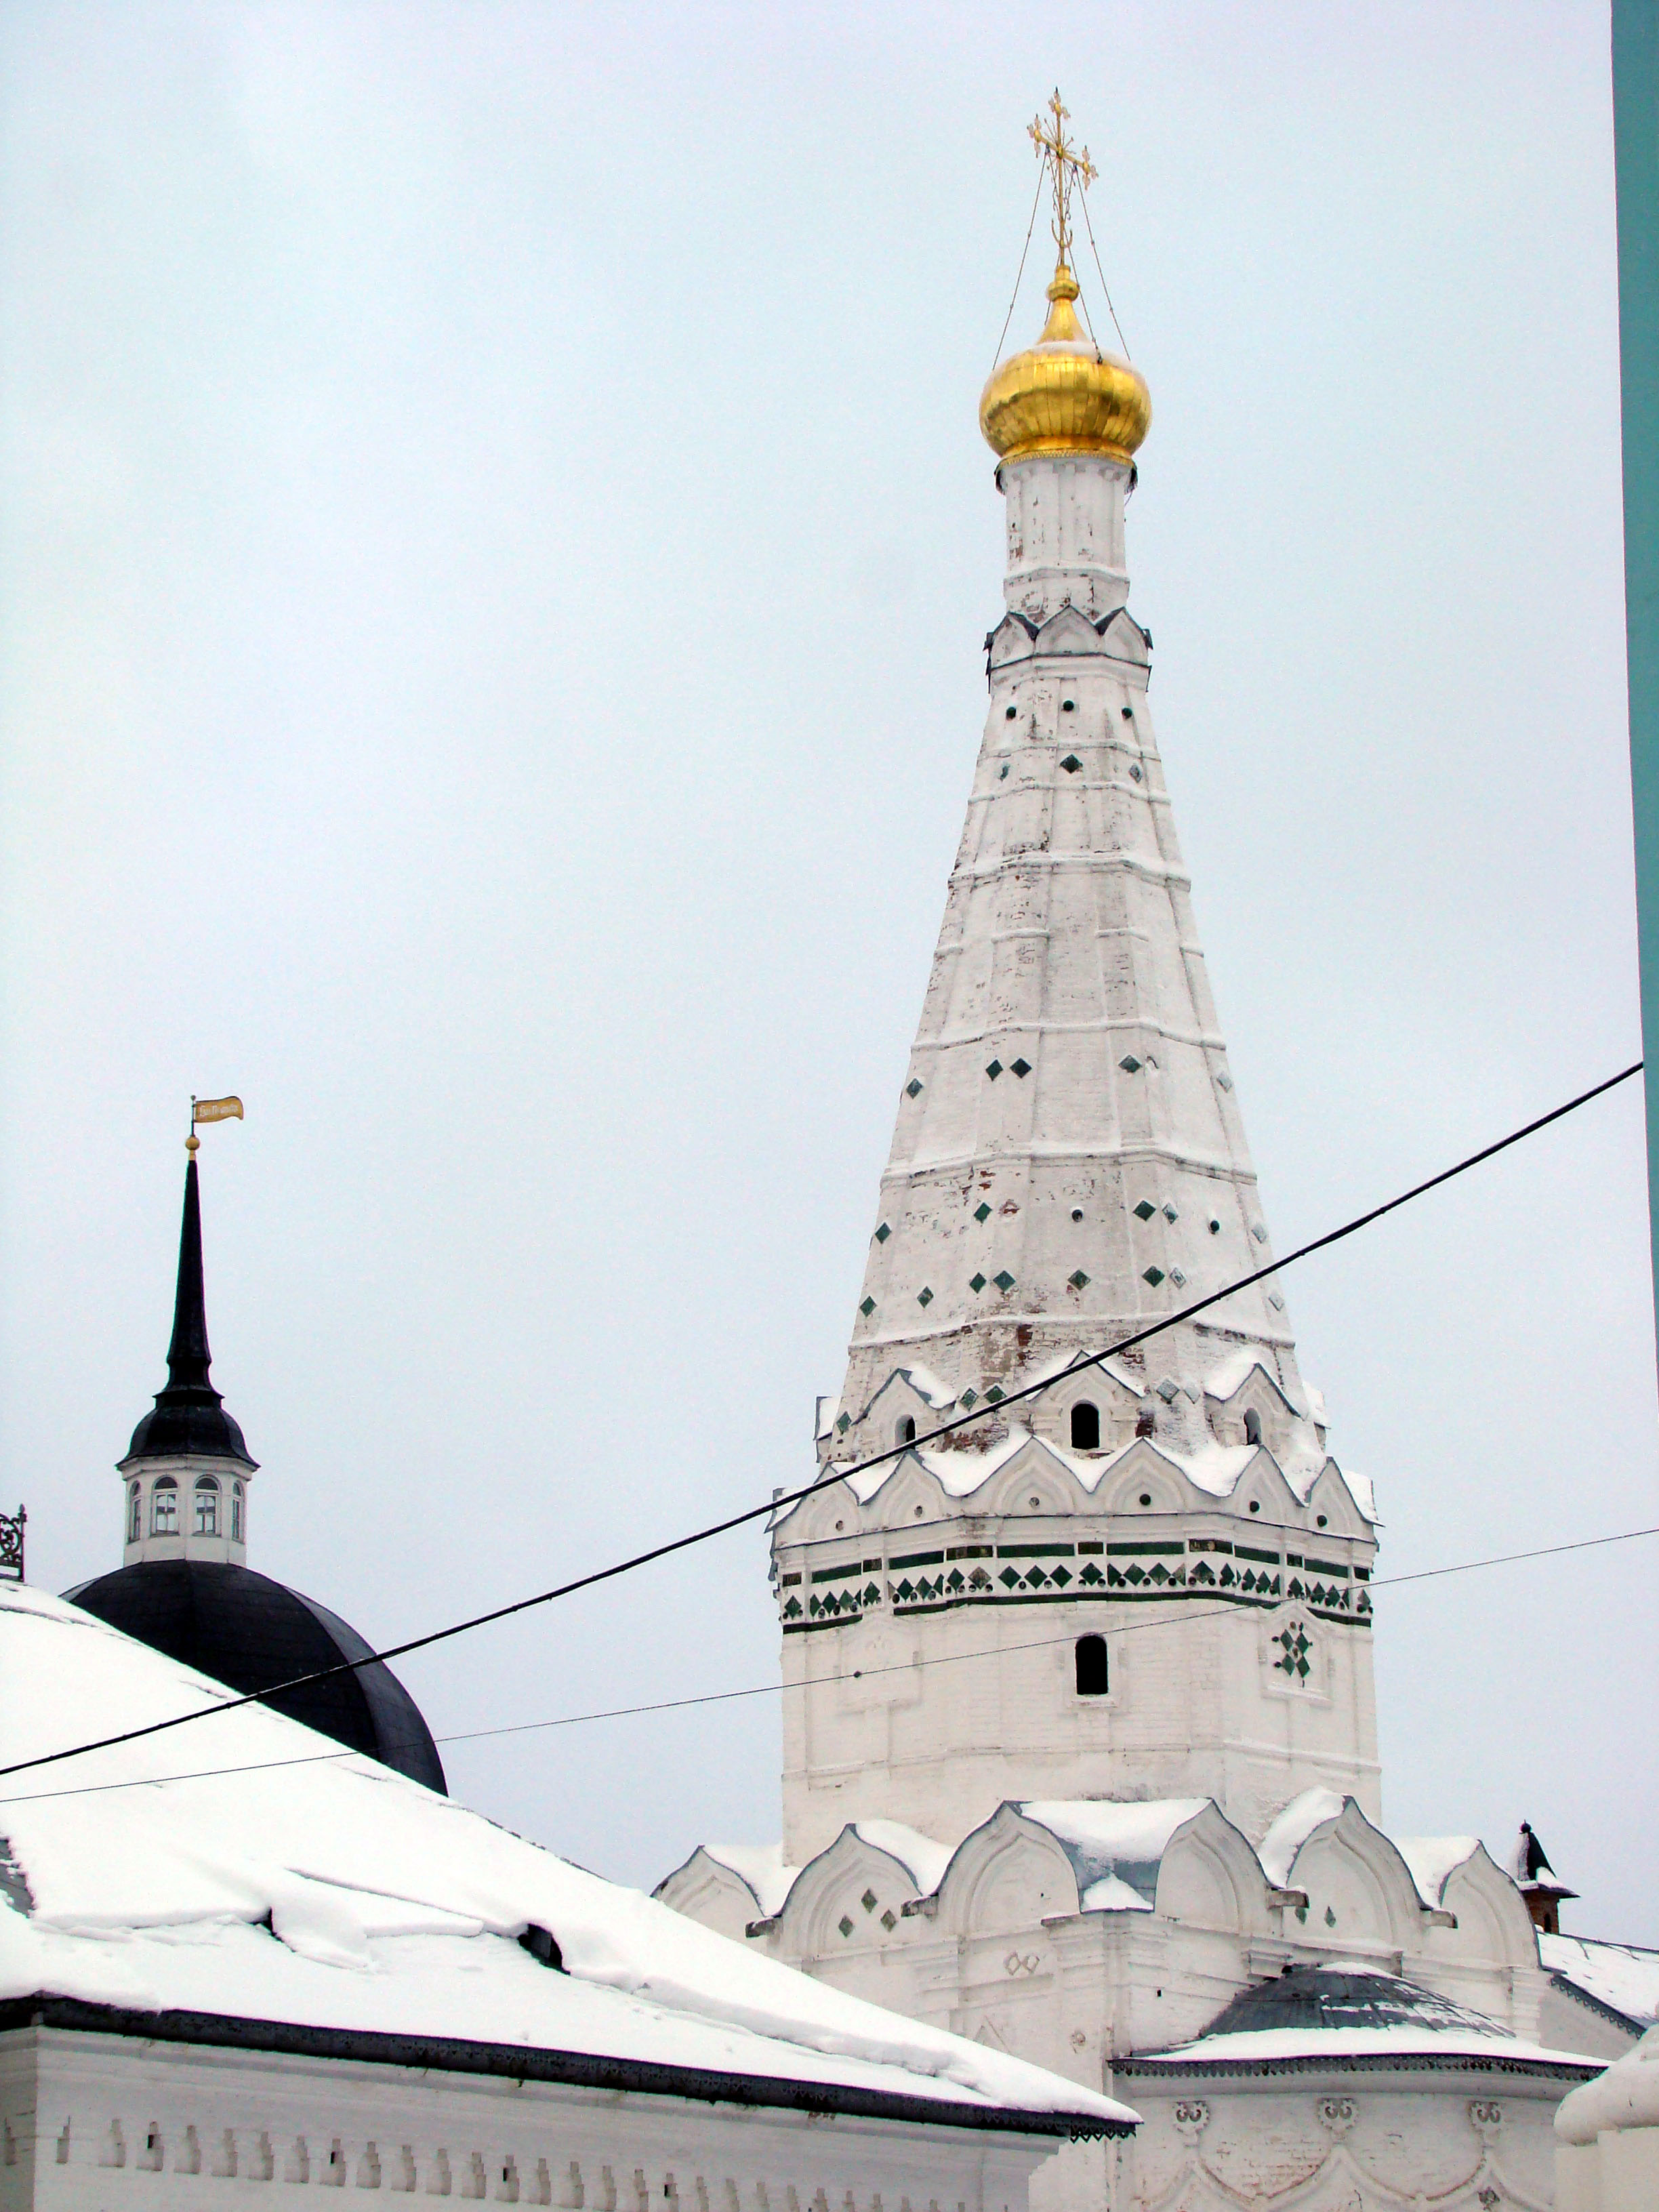
monument, tower, landmark, church, cathedral, place of worship, bell tower, spire, steeple, sony, russia, sergievposad, moscowregion, sergiyevposad, dsc, h9, dsch9